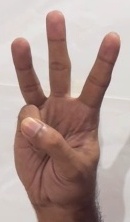
ASL sign: 6